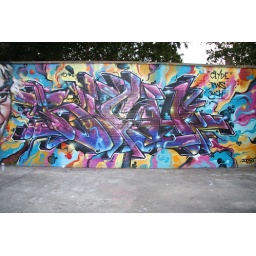
Grafitti on a wall on waste ground near Botoloh Street Norwich England; Taken 7th September 2009.